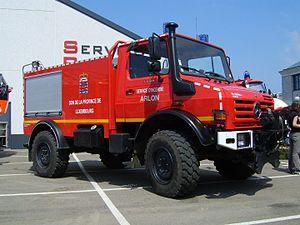
pompe 4x4 SRI Arlon
Les sapeurs-pompiers de Belgique, sont l'une des trois branches de la sécurité civile belge. Ils assurent les missions d'urgence en cas d'incendie, d'accident, de catastrophe etc., mais aussi les missions d'aide médicale urgente.